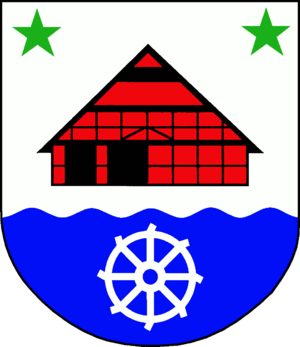
Mehlbek
Coat of arms of Mehlbek
Mehlbek er en by og kommune i det nordlige Tyskland, beliggende i Amt Itzehoe-Land under Kreis Steinburg. Kreis Steinburg ligger i den sydvestlige del af delstaten Slesvig-Holsten.